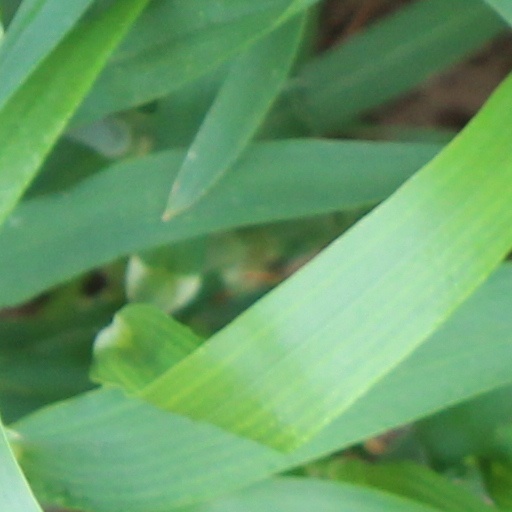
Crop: wheat